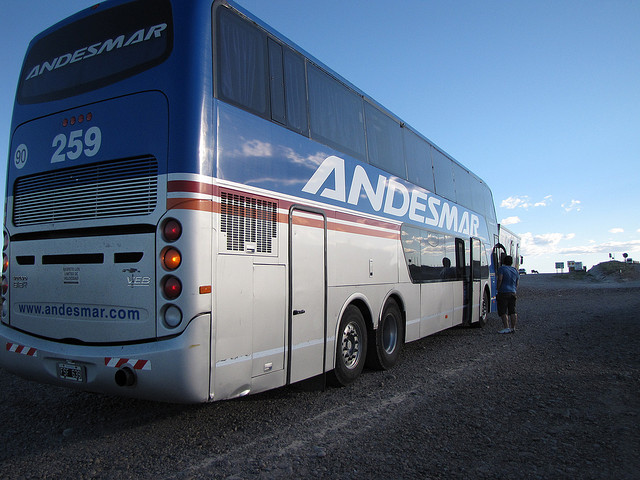
user: Given an image and a question. Answer the question in a short answer. Question: Who made this bus? Short Answer:
assistant: andesmar